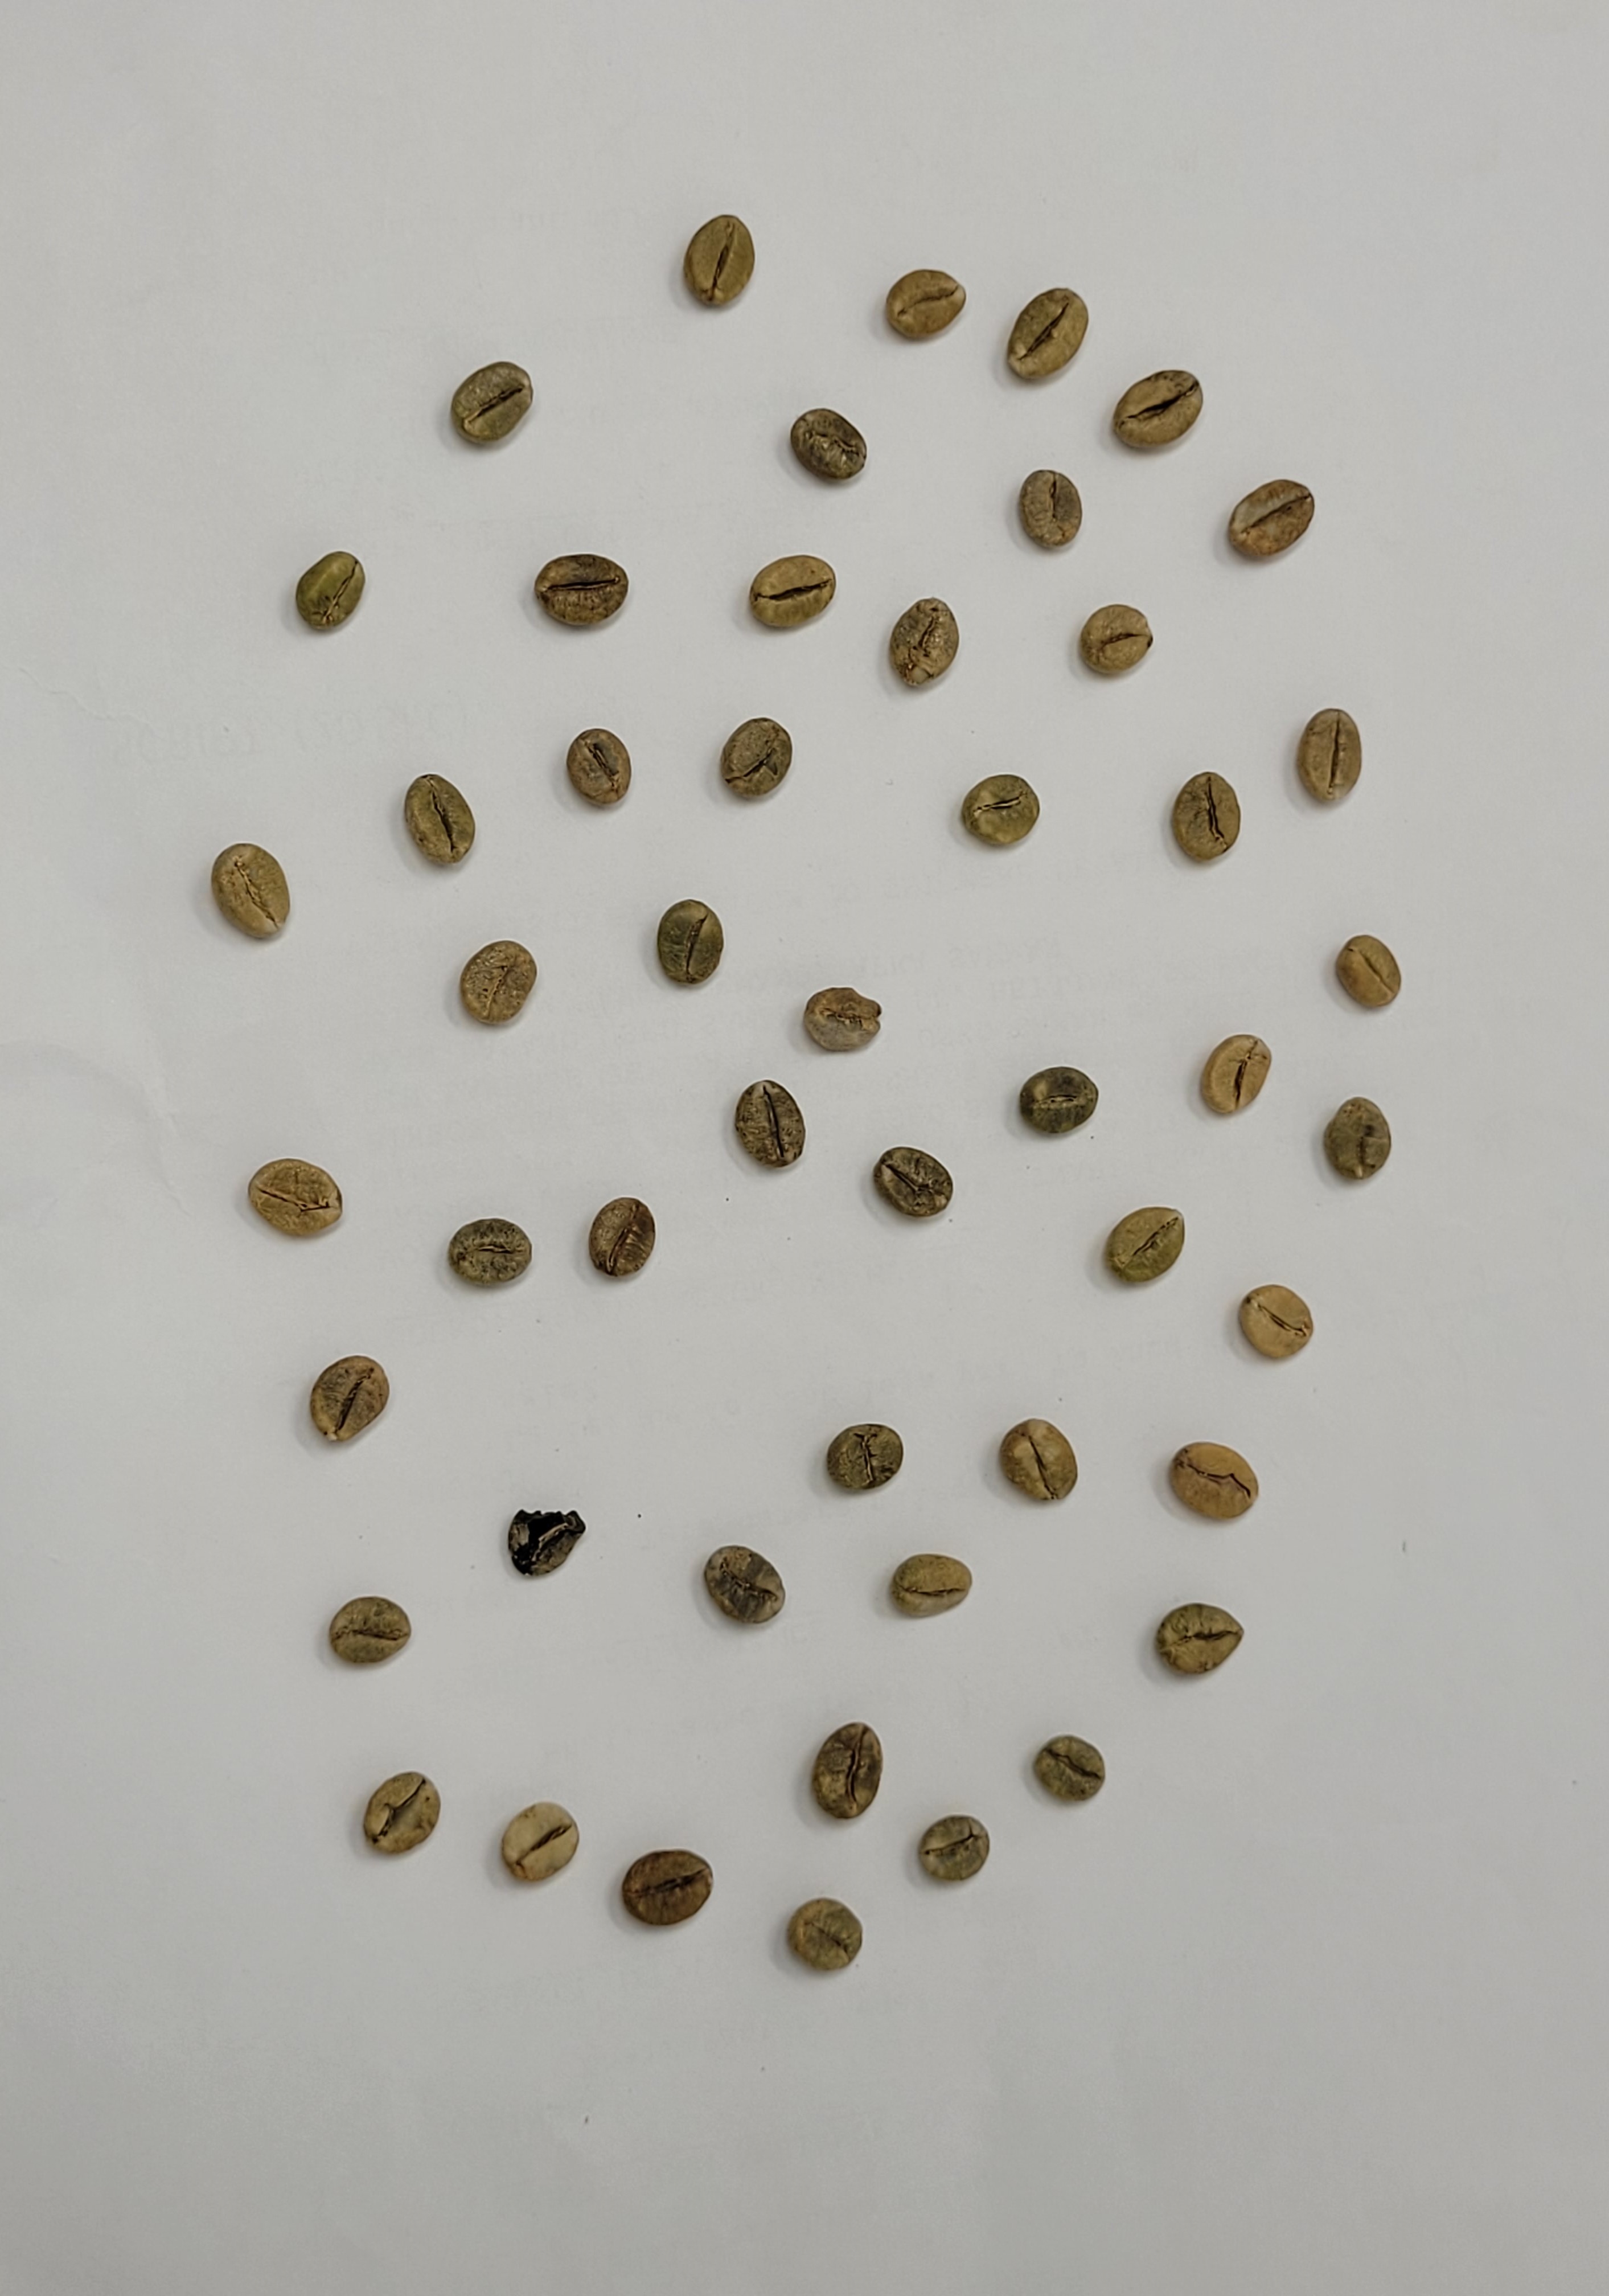
Coffee bean quality grade: AB